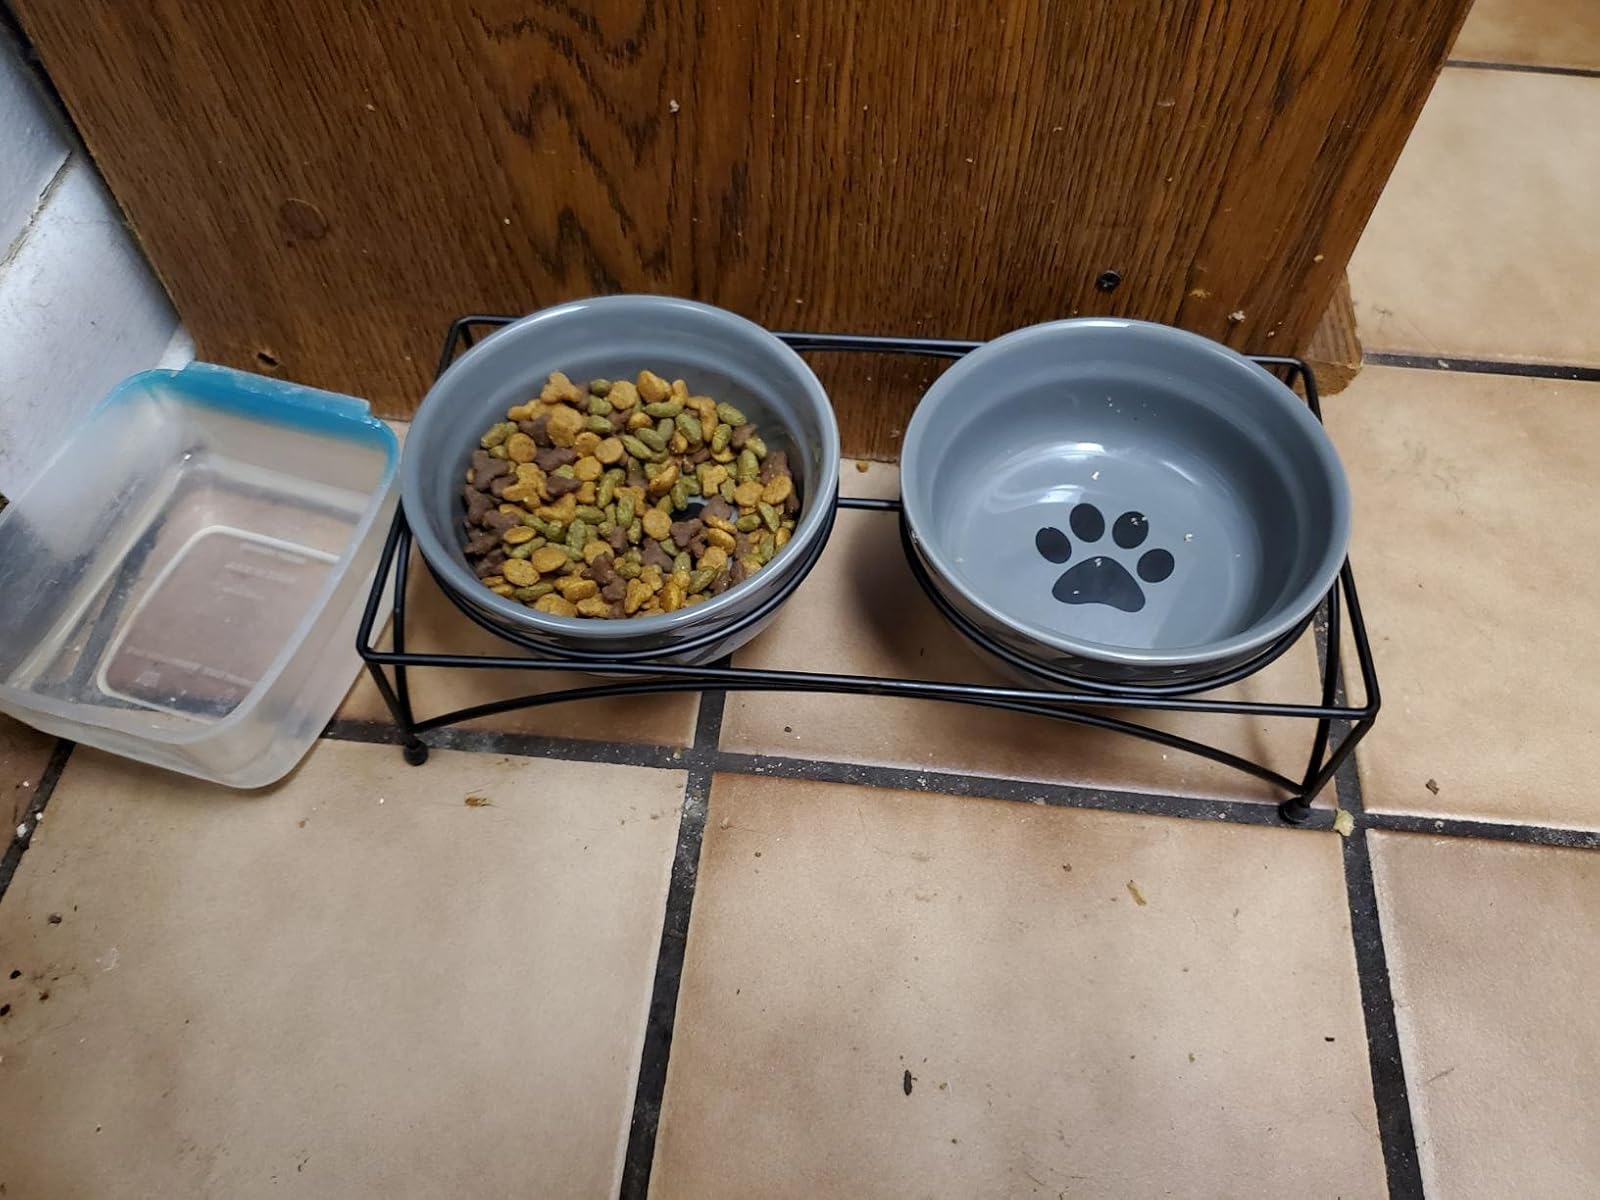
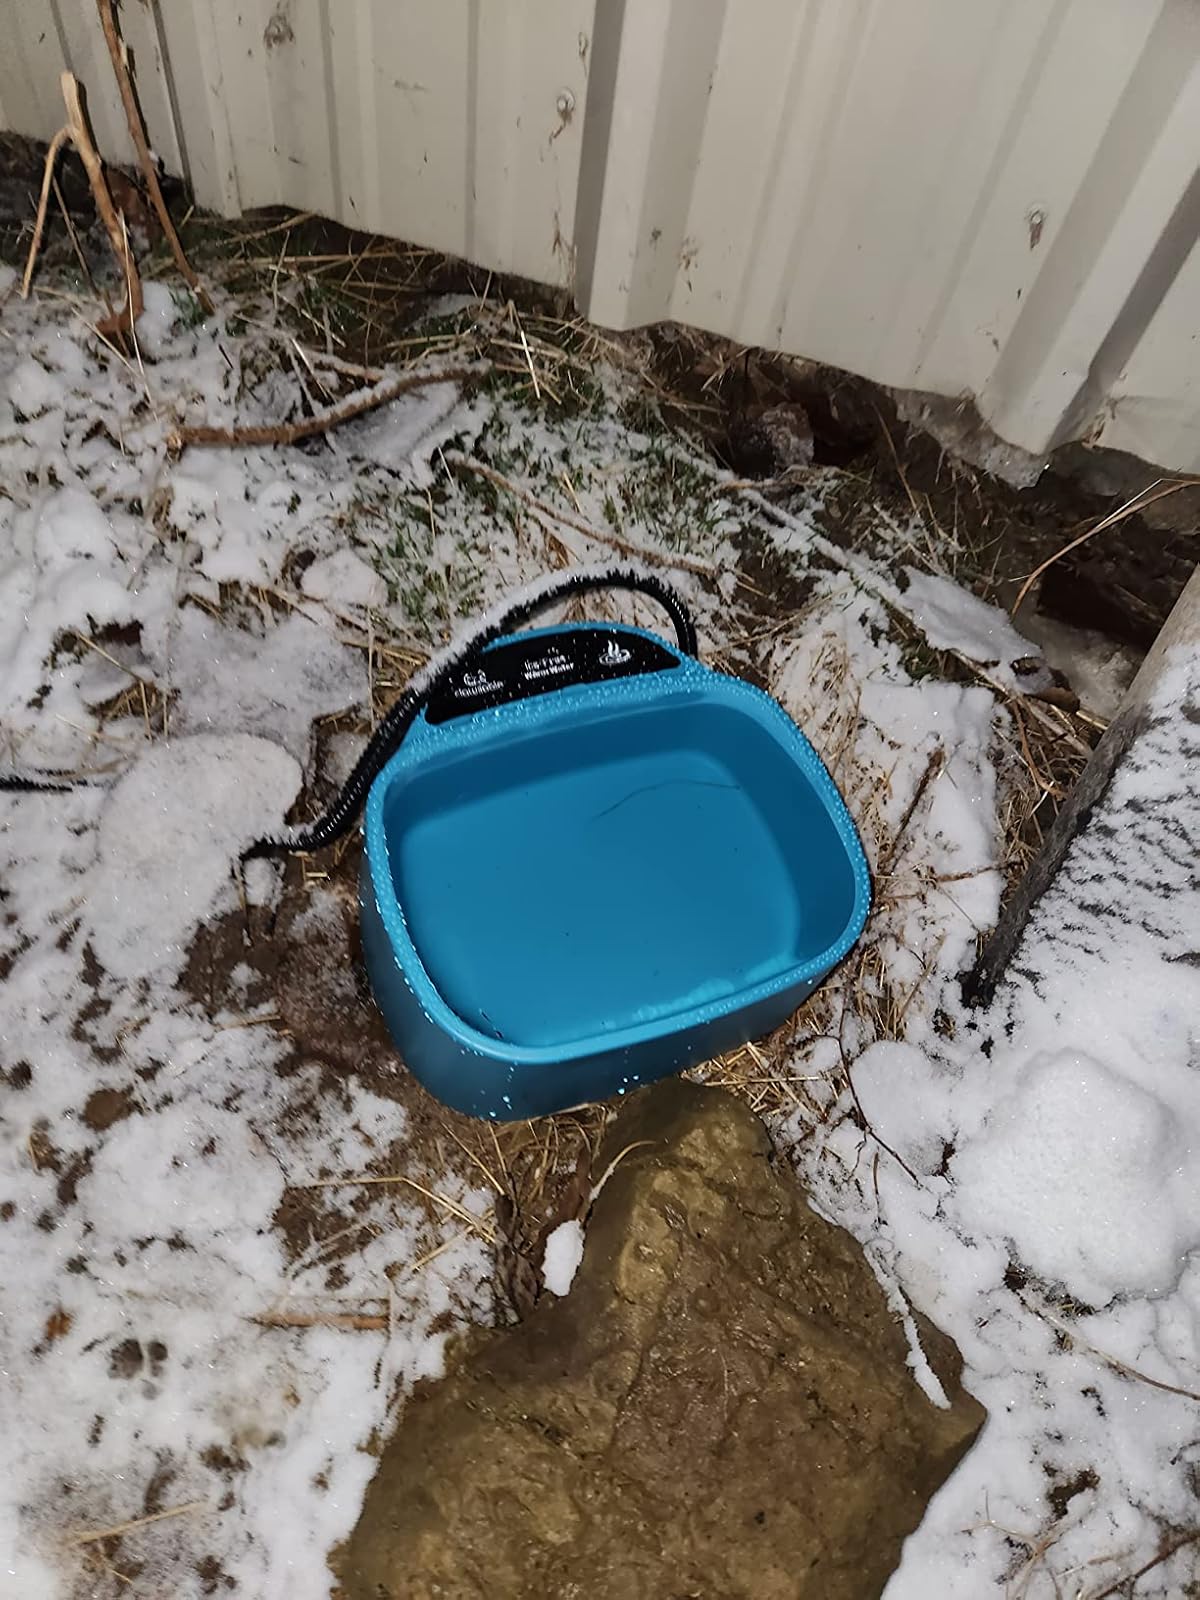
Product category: items_bowl
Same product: no